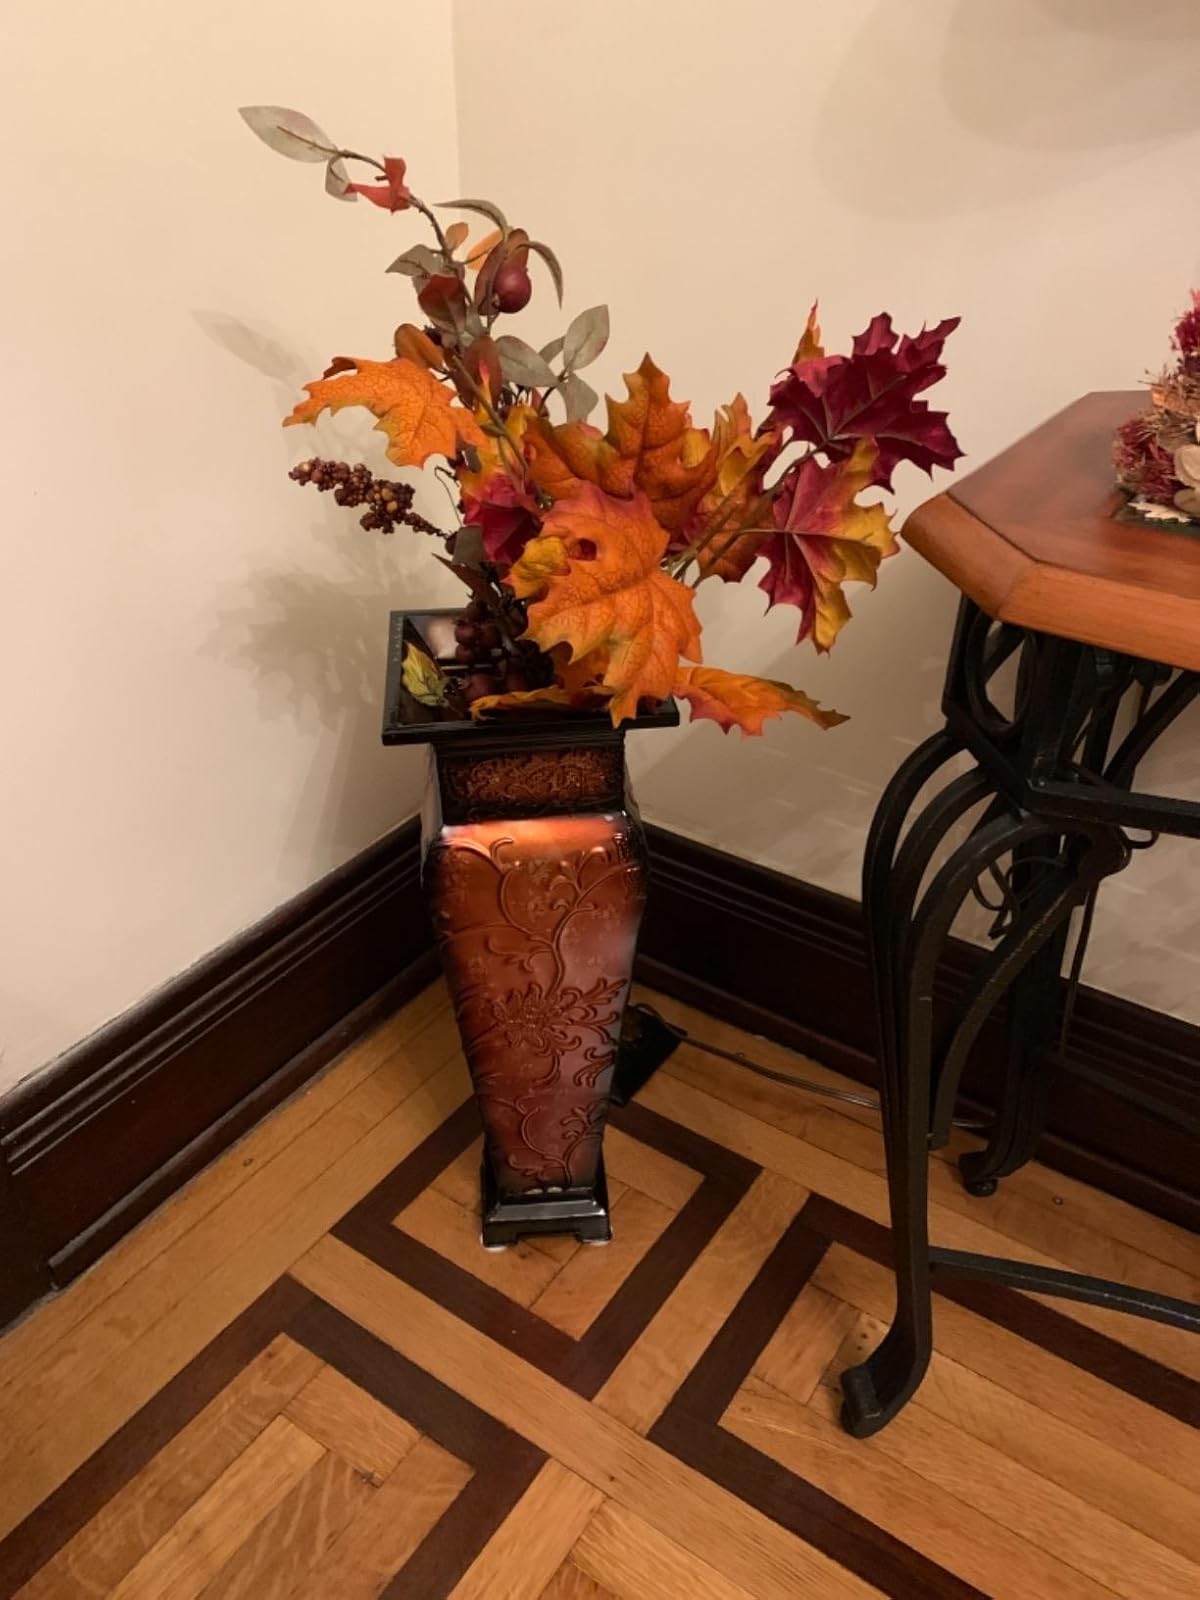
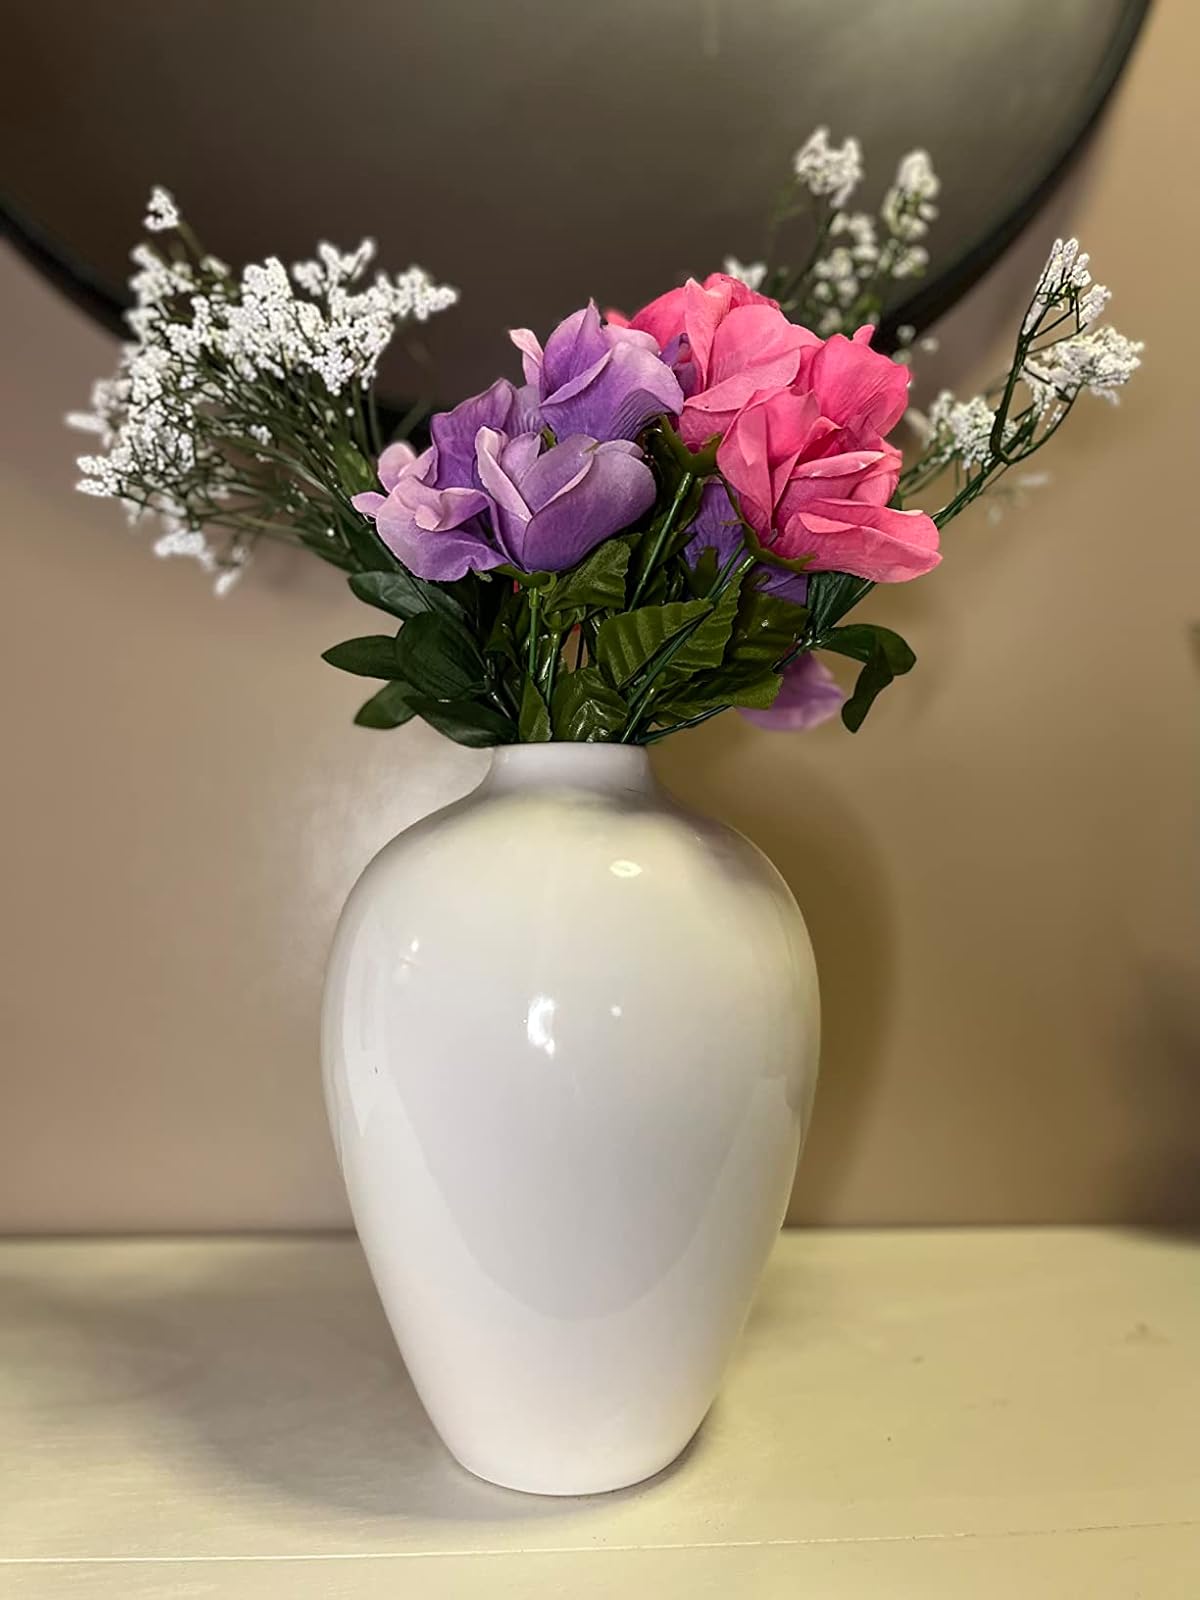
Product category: vase
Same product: no